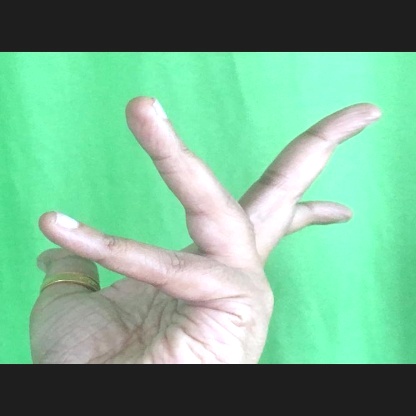
Mudra: Alapadmam